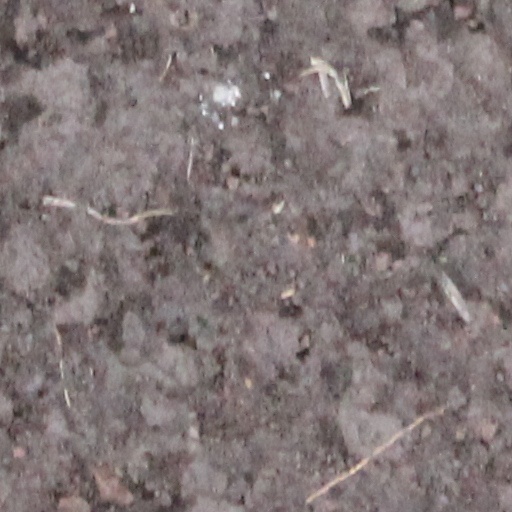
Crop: wheat